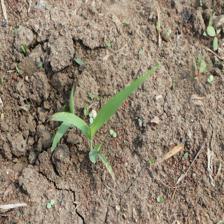
Label: Sorghum